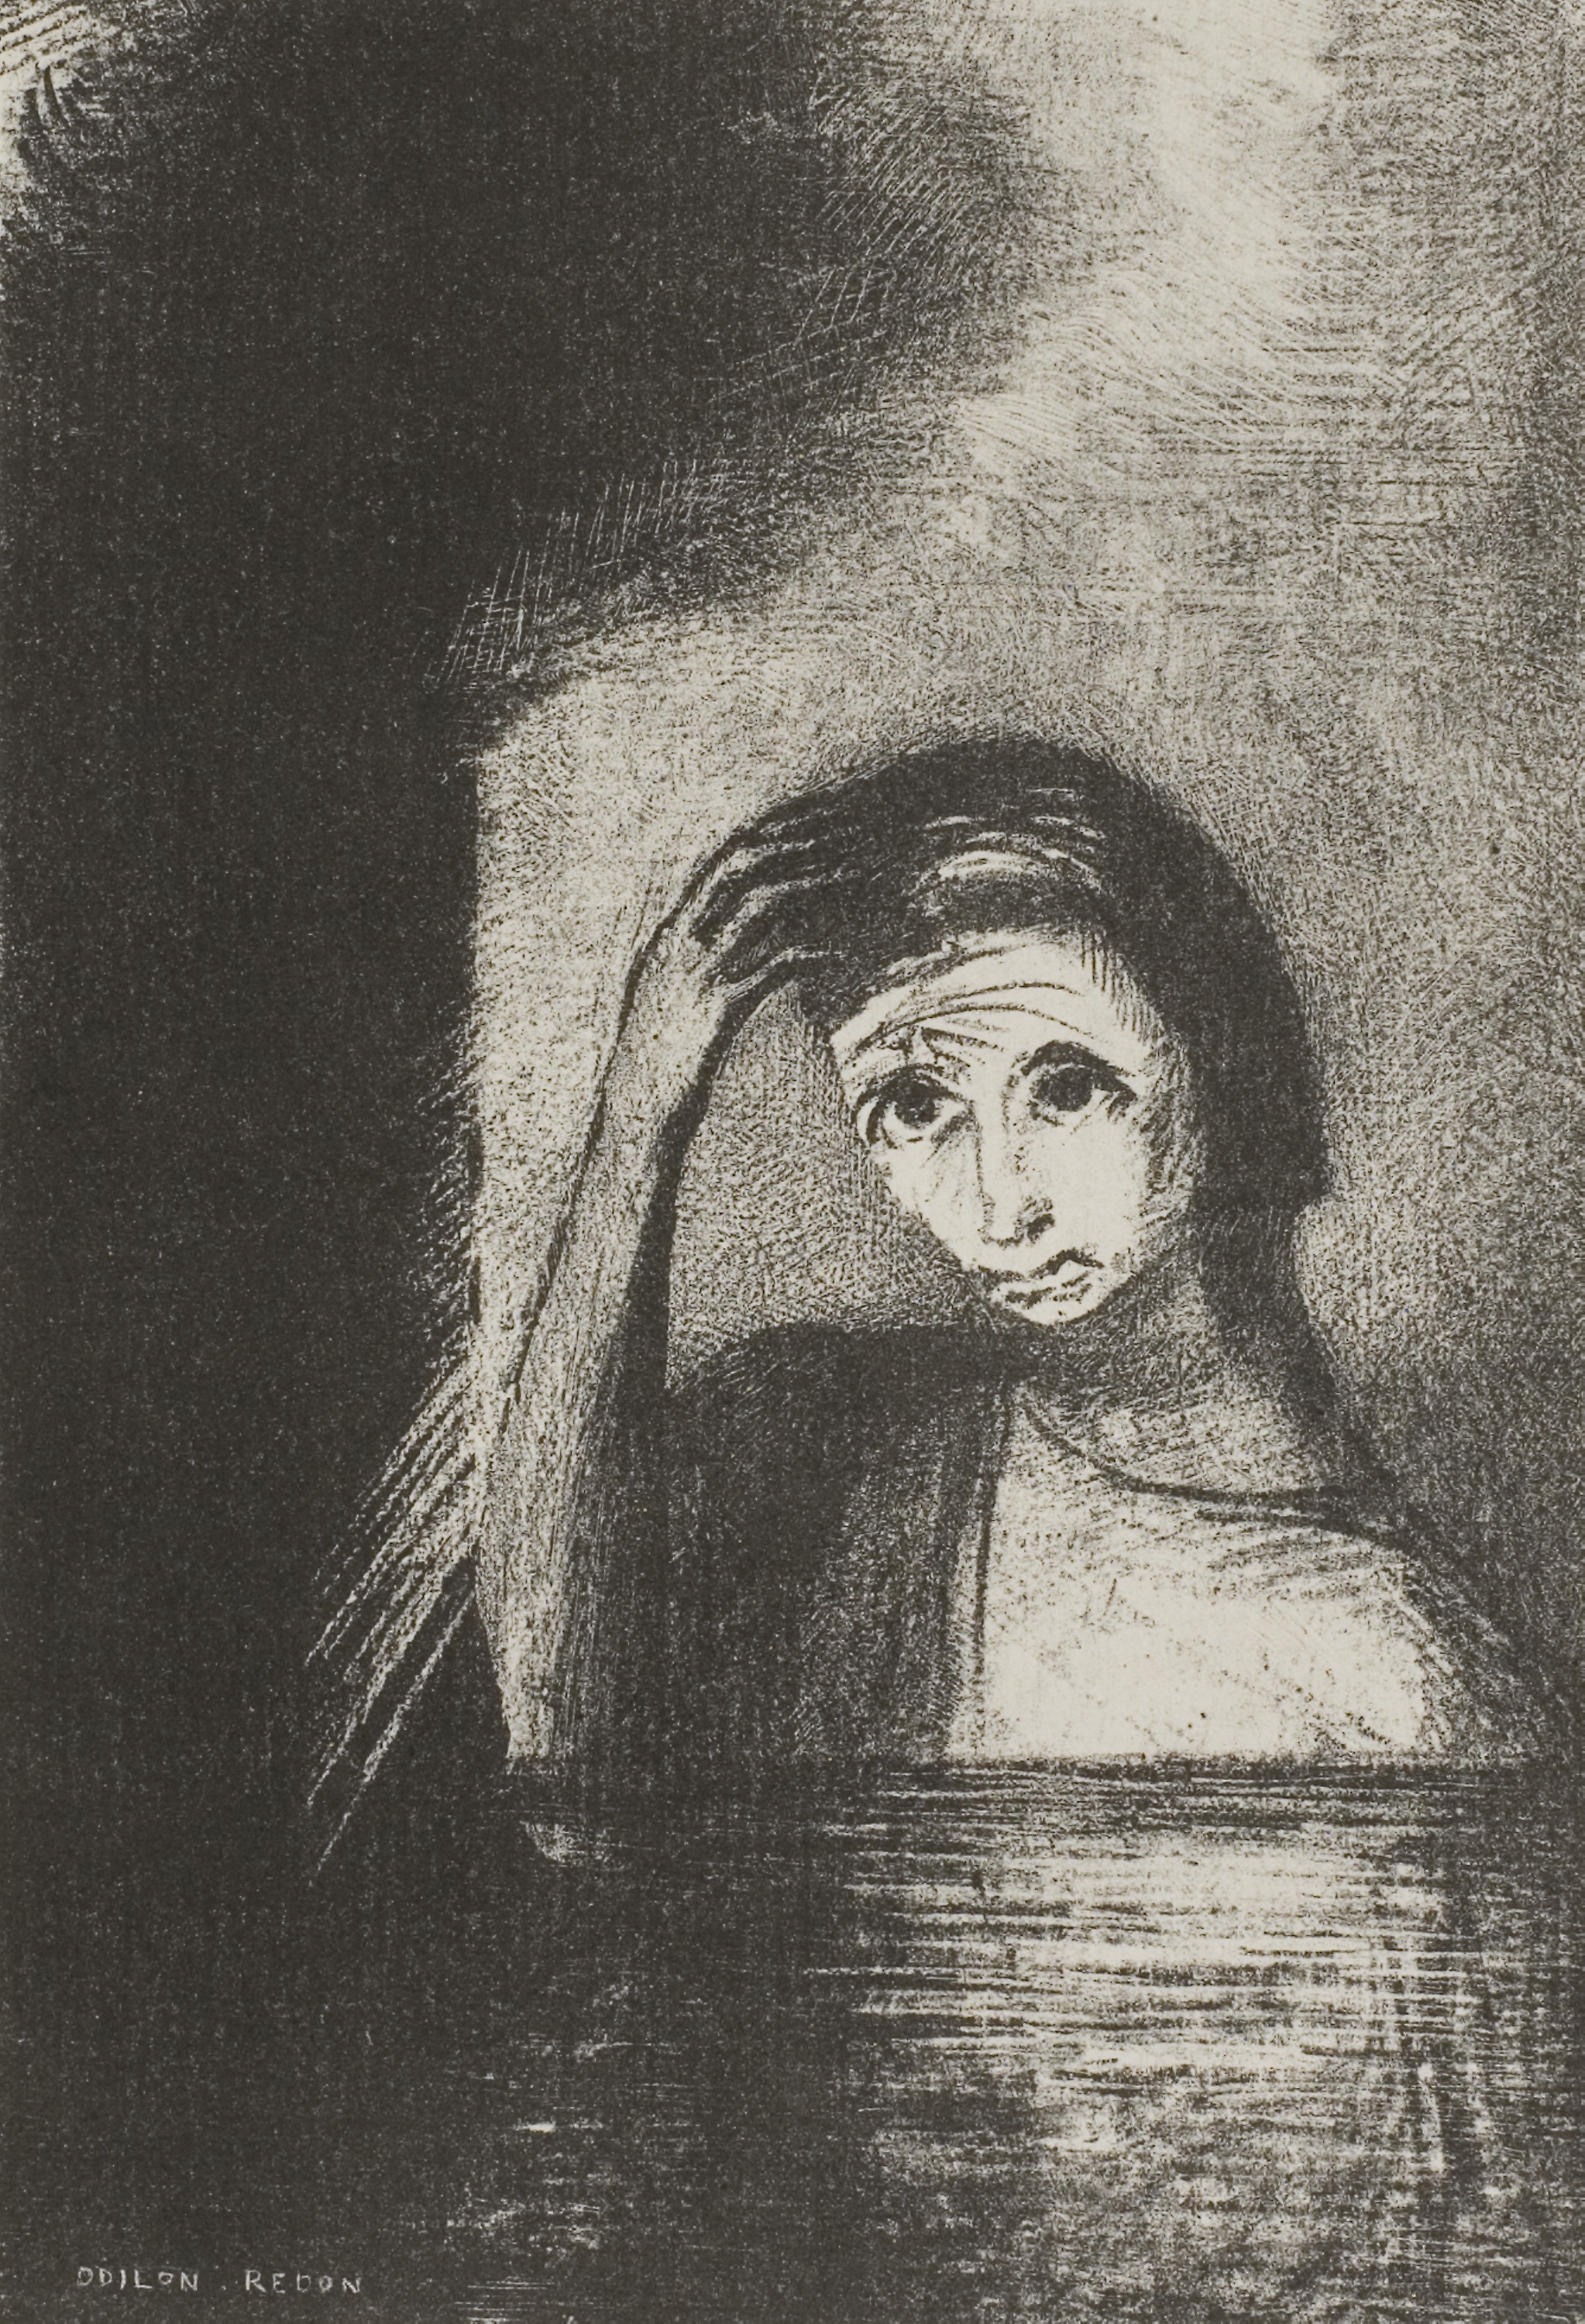
black and white, portrait, art, painting, monochrome photography, visual arts, monochrome, drawing, artwork, self portrait, sketch, figure drawing, illustration, stock photography